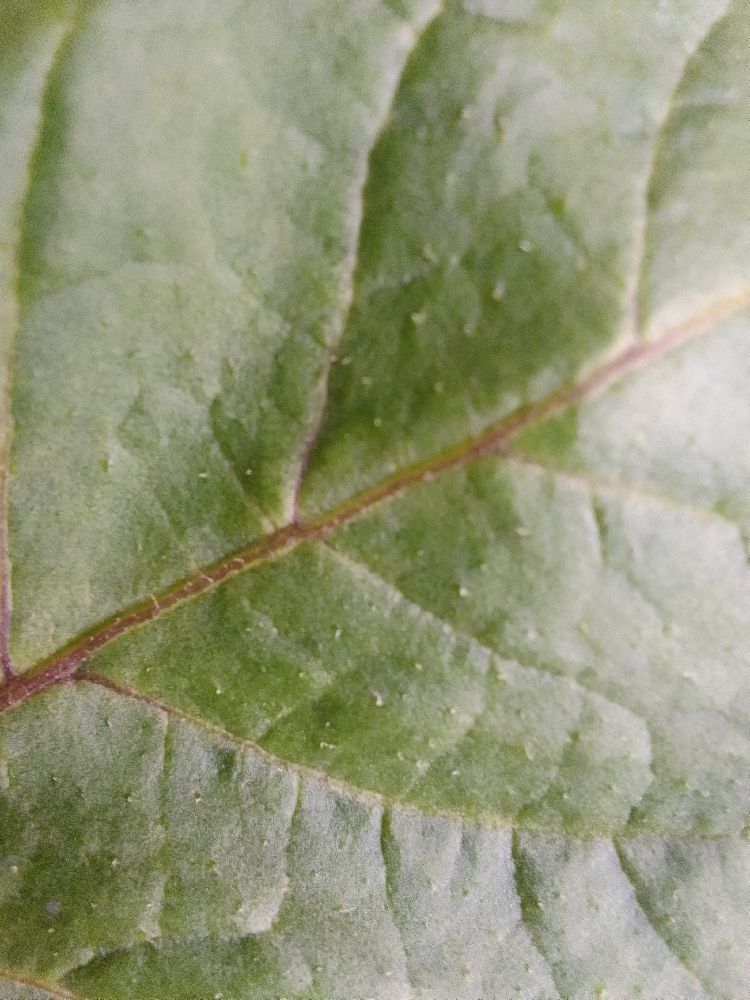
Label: Healthy